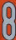
Number: 8